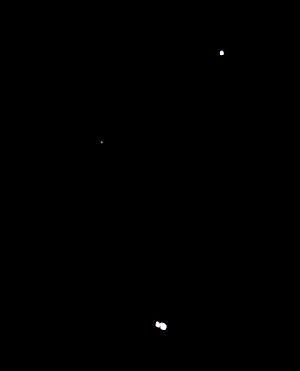
Zeta Ursae Majoris est une étoile multiple de la constellation de la Grande Ourse et est la seconde étoile à partir de la fin du Chariot. Son nom traditionnel Mizar ou Mirza vient de l'arabe ميزر mi'zar, signifiant « ceinture ». Elle possède une magnitude apparente de +2,27 et est de type A1 V.